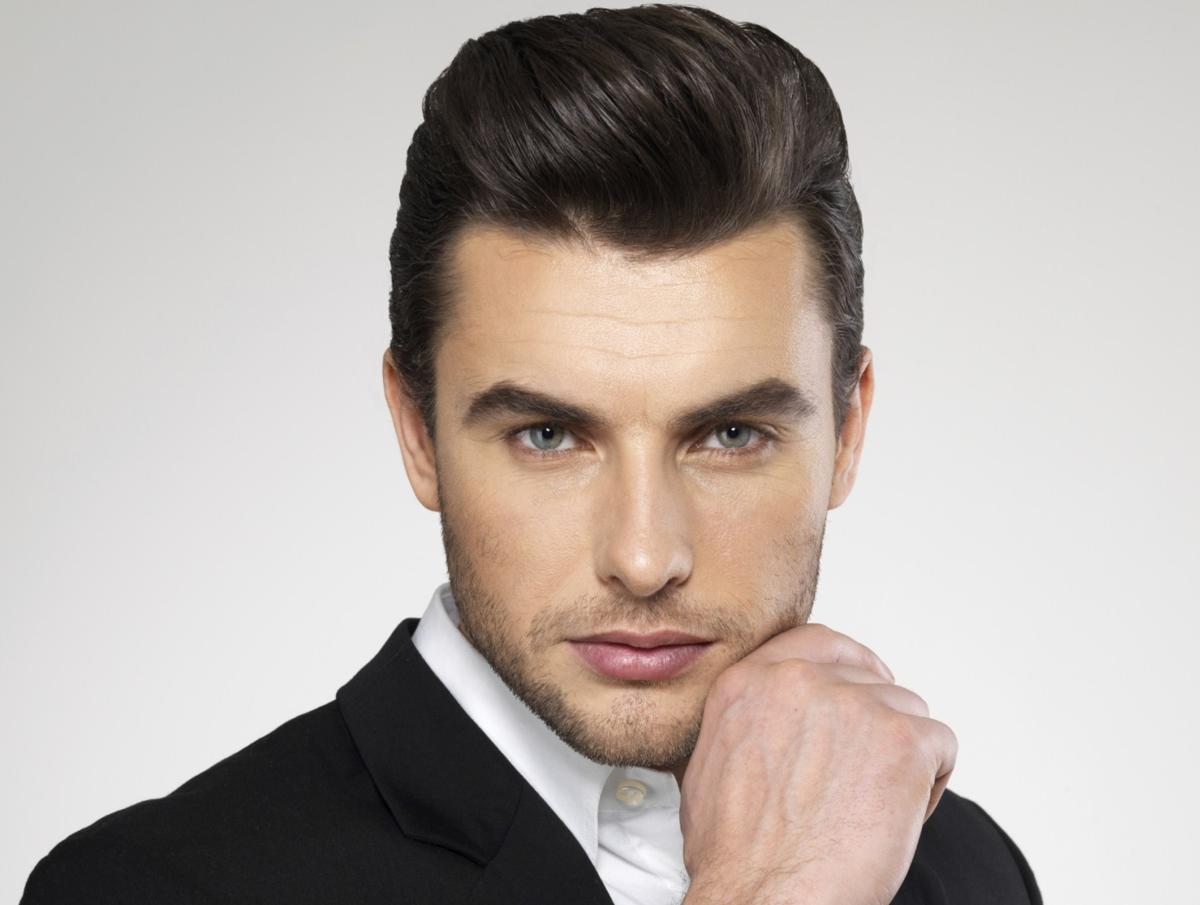
Gender: men